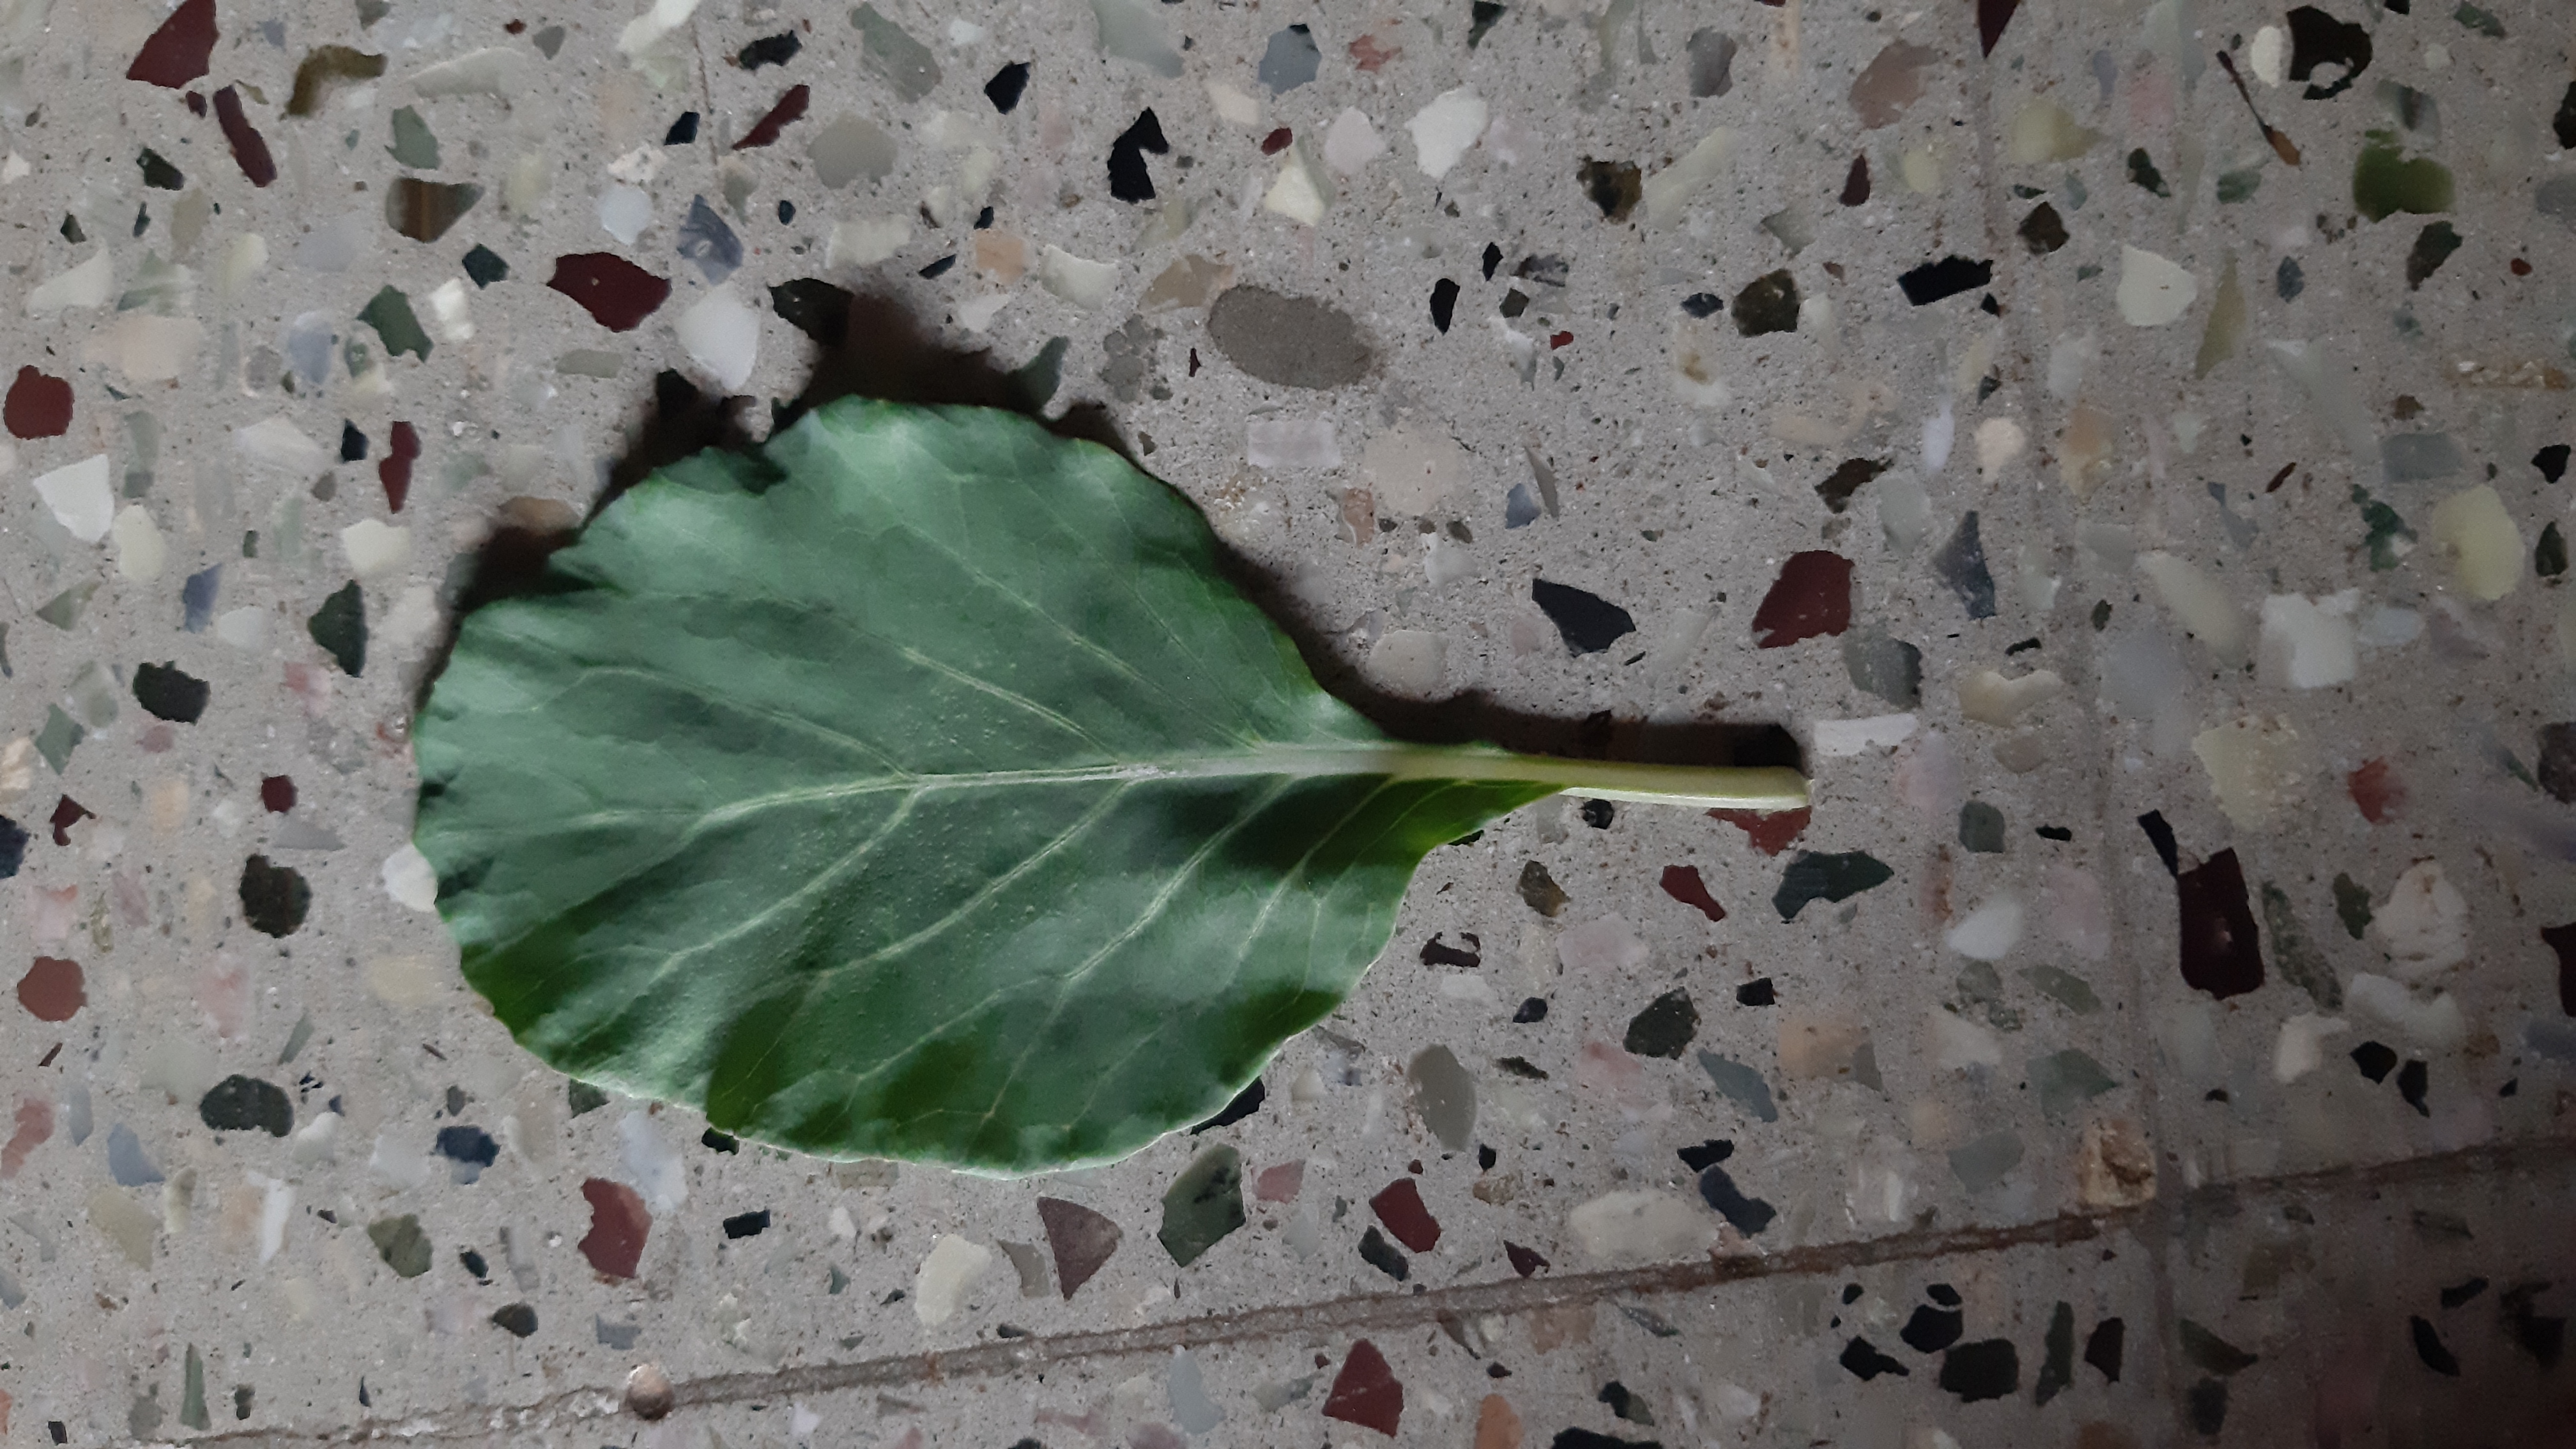
Plant: Kohlrabi